The Adventurer of Tortuga

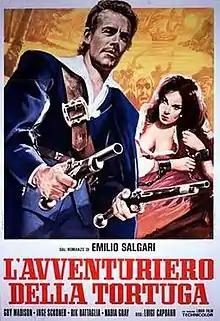

The Adventurer of Tortuga is a 1964 Italian historical film directed by Luigi Capuano, released in 1965. It is based on the novel by Emilio Salgari.